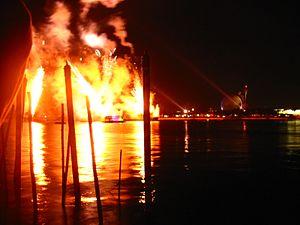
IllumiNations: Reflections of Earth est un ancien spectacle nocturne qui était présenté au parc Epcot de Walt Disney World Resort. Créé et mis en scène par Don Dorsey, le spectacle a été créé le 1ᵉʳ octobre 1999 sous le nom d'IllumiNations 2000: Reflections of Earth dans le cadre de la célébration du millénaire de Walt Disney World. Le succès a été tel qu'après la célébration, la notion à l'année 2000 a été supprimée du nom et le spectacle a été poursuivi.